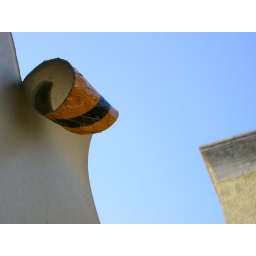
A street sign in the Fifth Ward. Looked like it got clipped by a big truck.